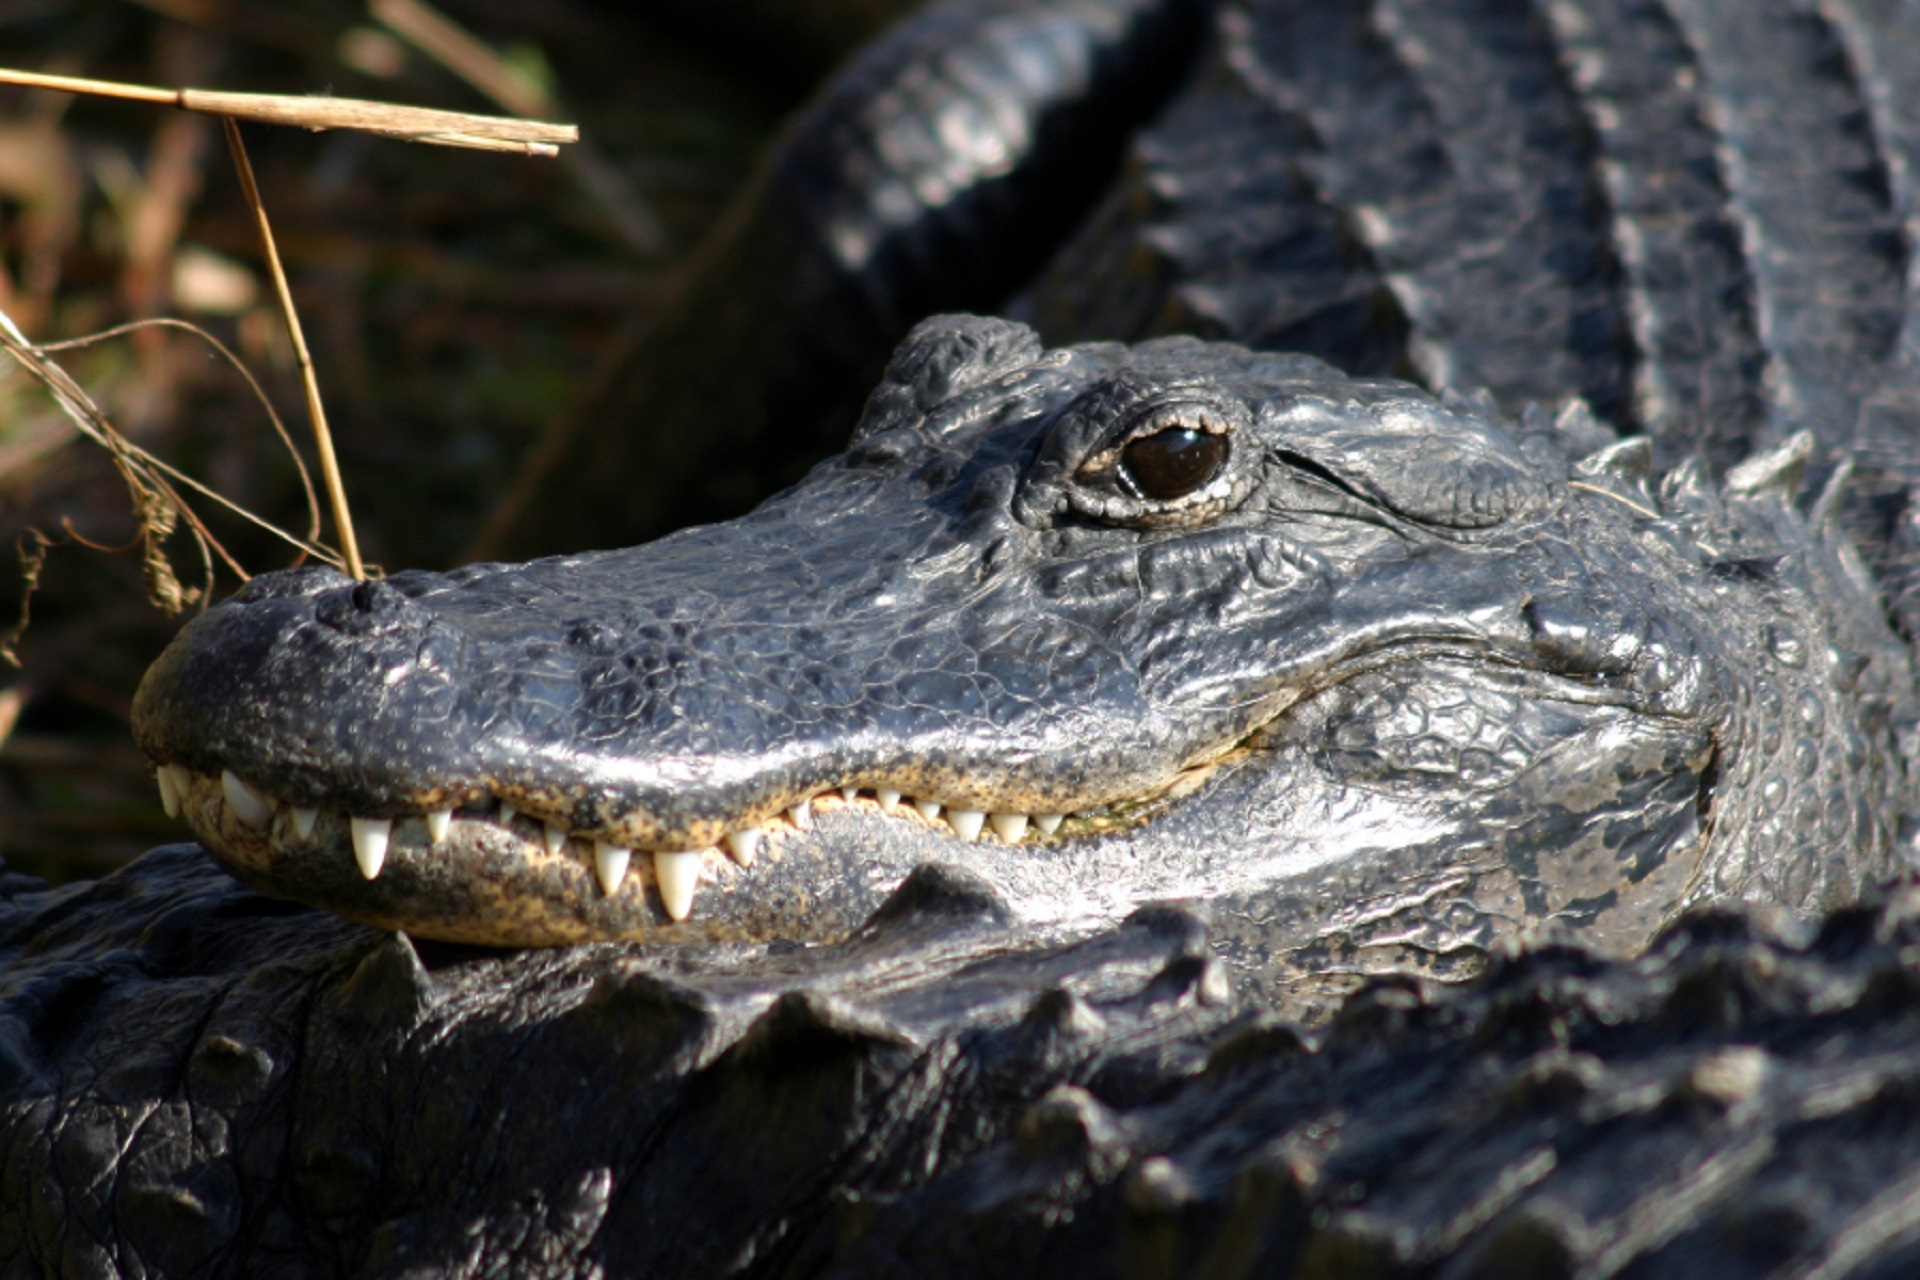
nature, wildlife, macro, park, predator, reptile, fauna, crocodile, close up, alligator, outdoors, american, eye, head, skin, vertebrate, teeth, carnivore, everglades, serpent, macro photography, crocodilia, american alligator, gharial, nile crocodile